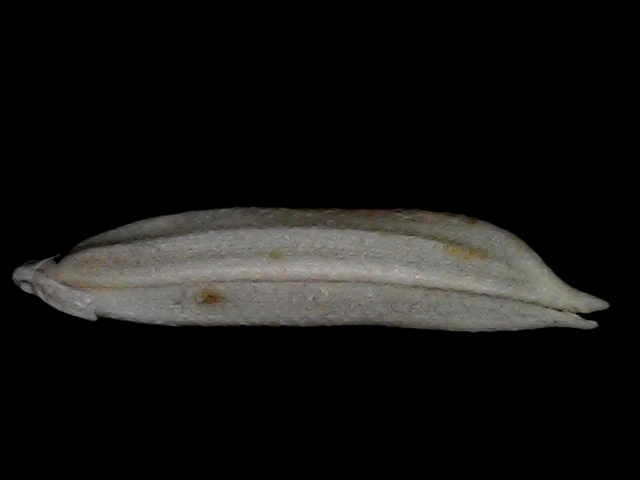
Rice variety: Bd57